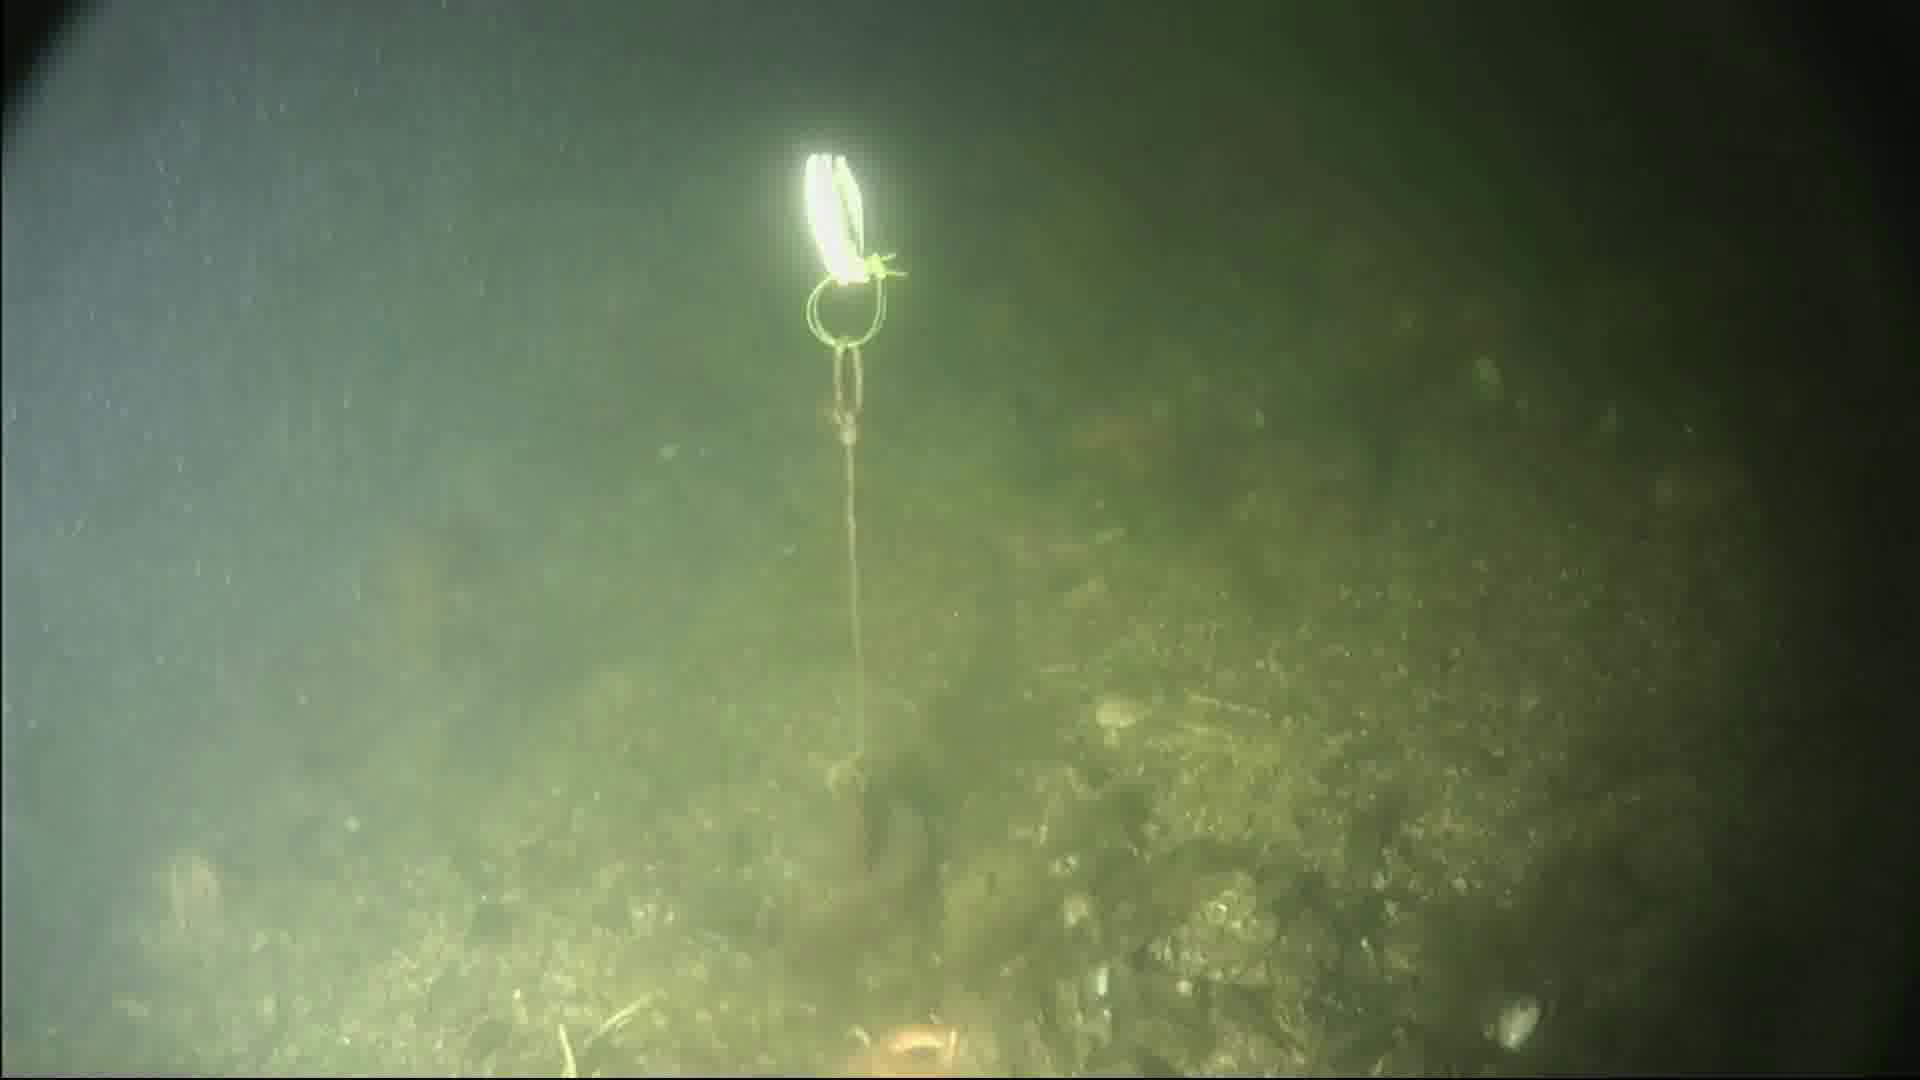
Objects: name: starfish